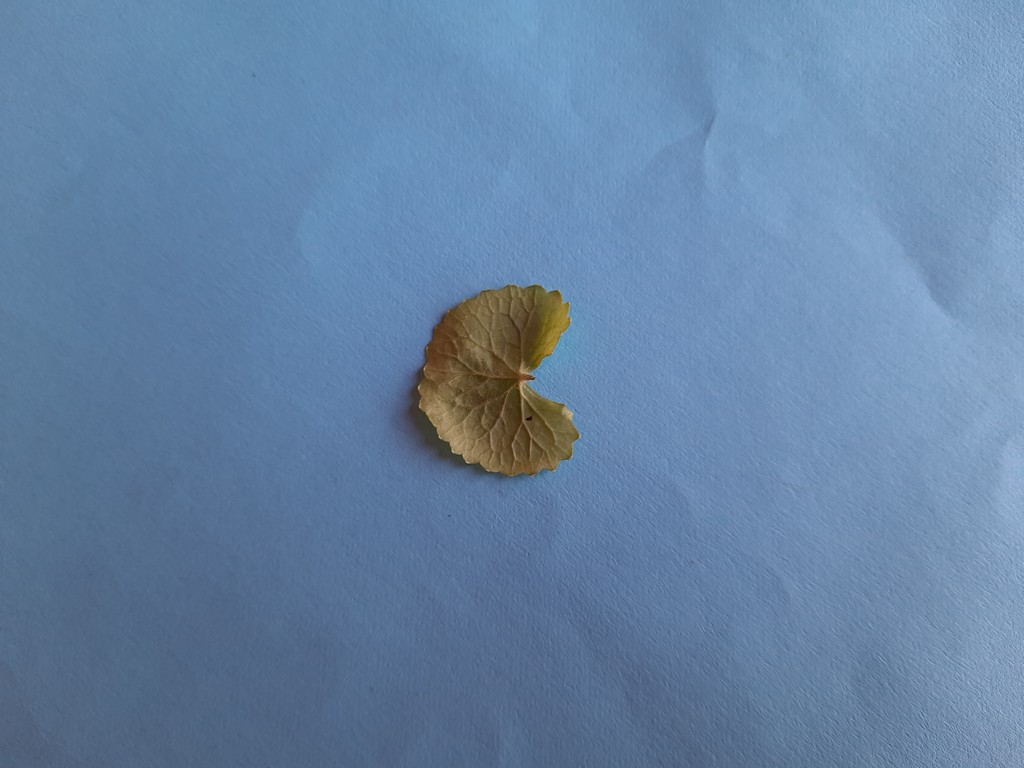
Label: Healthy